Ginetes

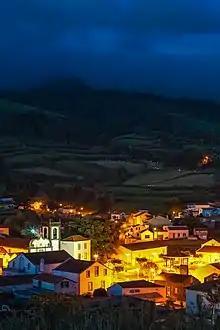
Ginetes by night.

The parish realizes religious festivals in honor of the patron saint (São João) in the month of June, while in Várzea, celebrations marking the Holy Family occur in the last weekend of July. Secular events include the local philharmonic band (Filarmónica Minerva de Ginetes) festivities on the first weekend of August, that includes a procession of traditional carts and allegorical floats.